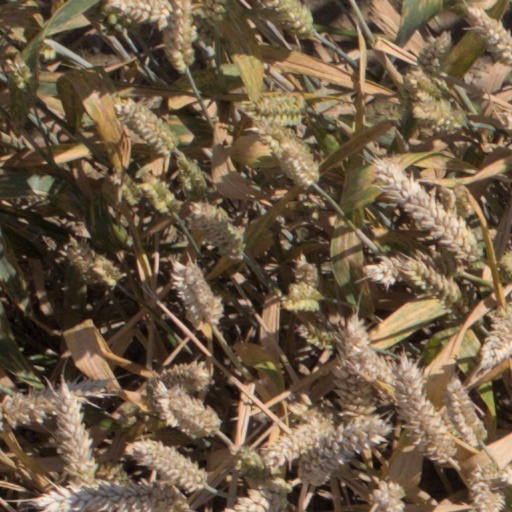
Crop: wheat